List of Sherlock characters

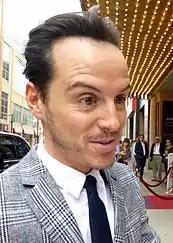
Andrew Scott plays James Jim Moriarty

Molly Hooper (Louise Brealey) is a 31-year-old specialist registrar working in the morgue at St Bartholomew's Hospital with an apparent crush on Sherlock. Due to her work position and crush on him, Sherlock frequently exploits her to let him examine or perform experiments on victims' bodies, such as in Sherlock's first scene in "A Study in Pink", beating them with a riding crop in order to study postmortem bruising. In "The Great Game", she was in a relationship with an IT employee named Jim, later revealed to be Moriarty, who was using her to see Sherlock up close.